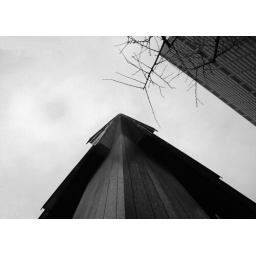
Mies van Der Rohe's Seagram building in NYC on a rainy day.